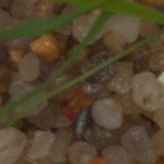
Label: loose_silkybent